Castile and León Symphony Orchestra

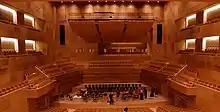
Auditorium

In 2007 it acquired a purpose-built hall, the Auditorio Miguel Delibes.